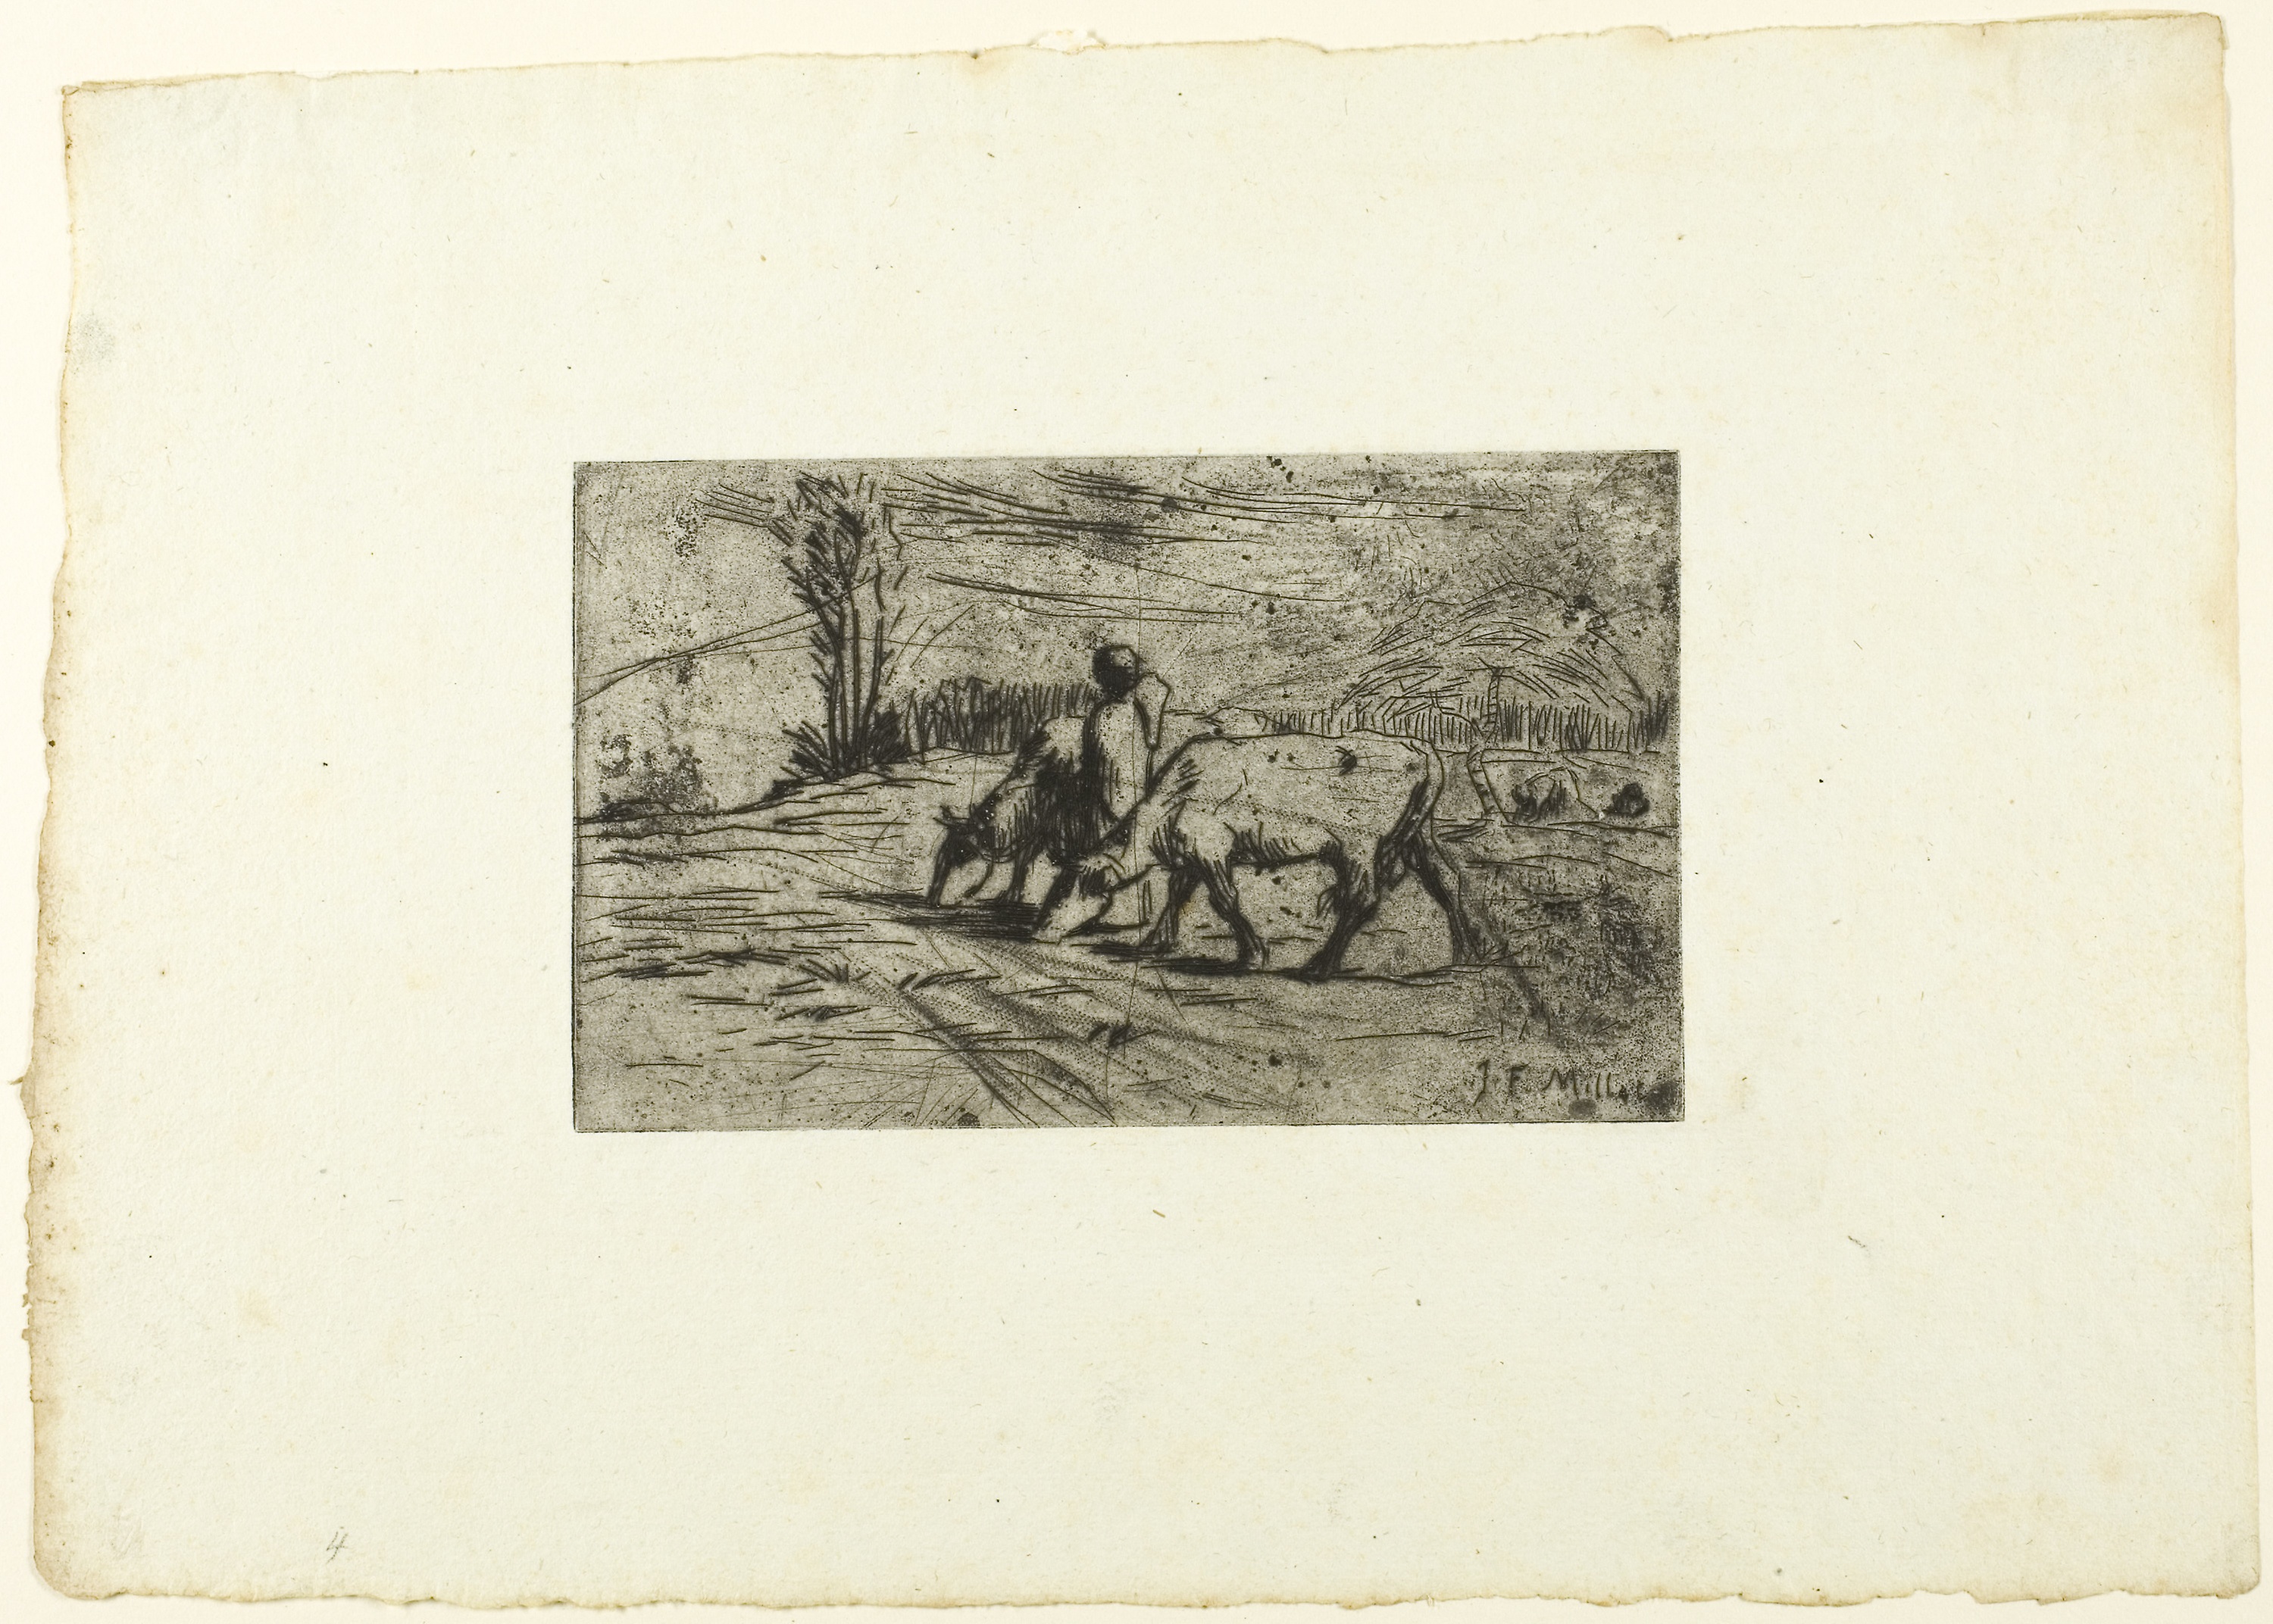
history, picture frame, drawing, art, font